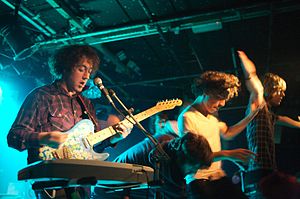
The Wombats
The Wombats, 2007
The Wombats er en Indierock-gruppe fra Storbritannien.